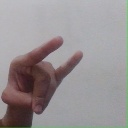
अक्षर: च